Karin Hübinette

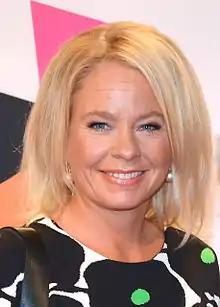
Hübinette in 2013

Karin Ragnhild Maria Hübinette (née Pettersson; born 18 April 1966) is a Swedish journalist and television presenter.